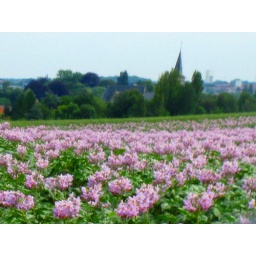
Between home and work: in the mirror of my bike